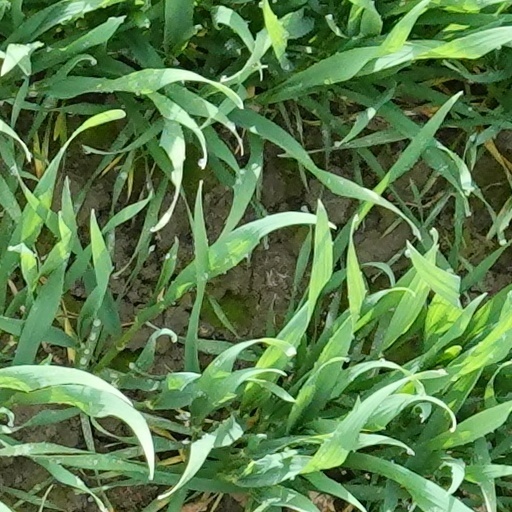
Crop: wheat